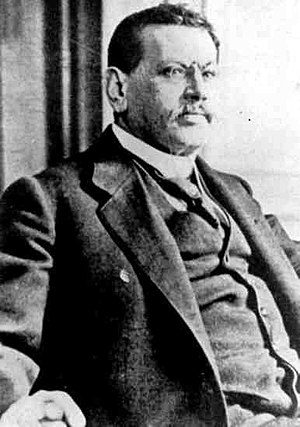
Hugo Preuss
Prof. dr. jur. Hugo Preuss var en tysk jurist og liberal politiker, og betragtes som Weimar-forfatningens far.